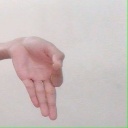
अक्षर: ज्ञ